Wong Chuk Yeung (Tai Po District)

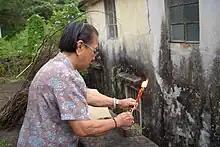
One of the last remaining villagers in 2006.

Wong Chuk Yeung is a remote village in Tai Po District, on the Sai Kung Peninsula of Hong Kong. It is located within the Ma On Shan Country Park, southeast of Ma On Shan Peak.